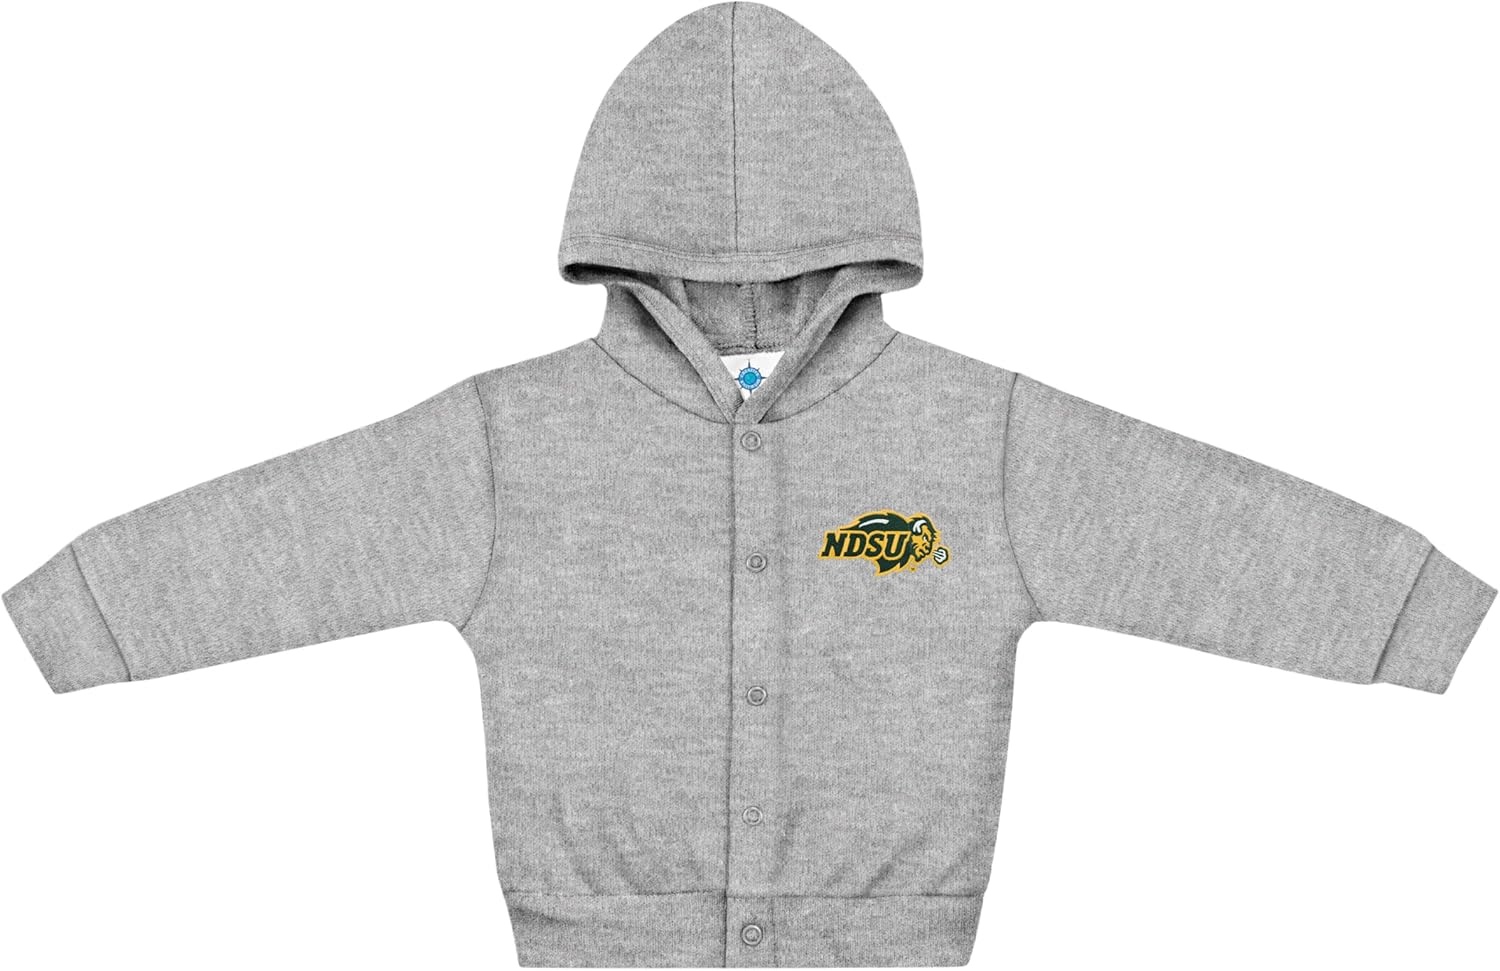
Creative Knitwear College Baby Snap Hooded Jacket - Team Logo, Multiple Colors, for Boys & Girls, (0-24 Months)
Overview Fabric type : 65% premium cotton / 35% polyester Care instructions : Machine Wash Origin : Made in the USA and Imported About this item PREMIUM MATERIAL: Our snap hooded jackets are made from 65% premium cotton/35% polyester LICENSING: Officially Licensed NCAA Product-embroidered College Logo ACCESSORIZE: Our large selection of styles ensures that your child is always ready for game day! Let them show off their school spirit with our bodysuits, rompers, knit hats, varsity jackets, cheerleading uniforms, and more. CARE: Machine wash cold inside out with like colors. Only non-chlorine bleach when needed. Lay flat air dry.
Brand: CollegeBaby
Category: Apparel & Accessories > Clothing > Baby & Toddler Clothing > Baby & Toddler Outerwear > Baby & Toddler Coats & Jackets > Track Jackets